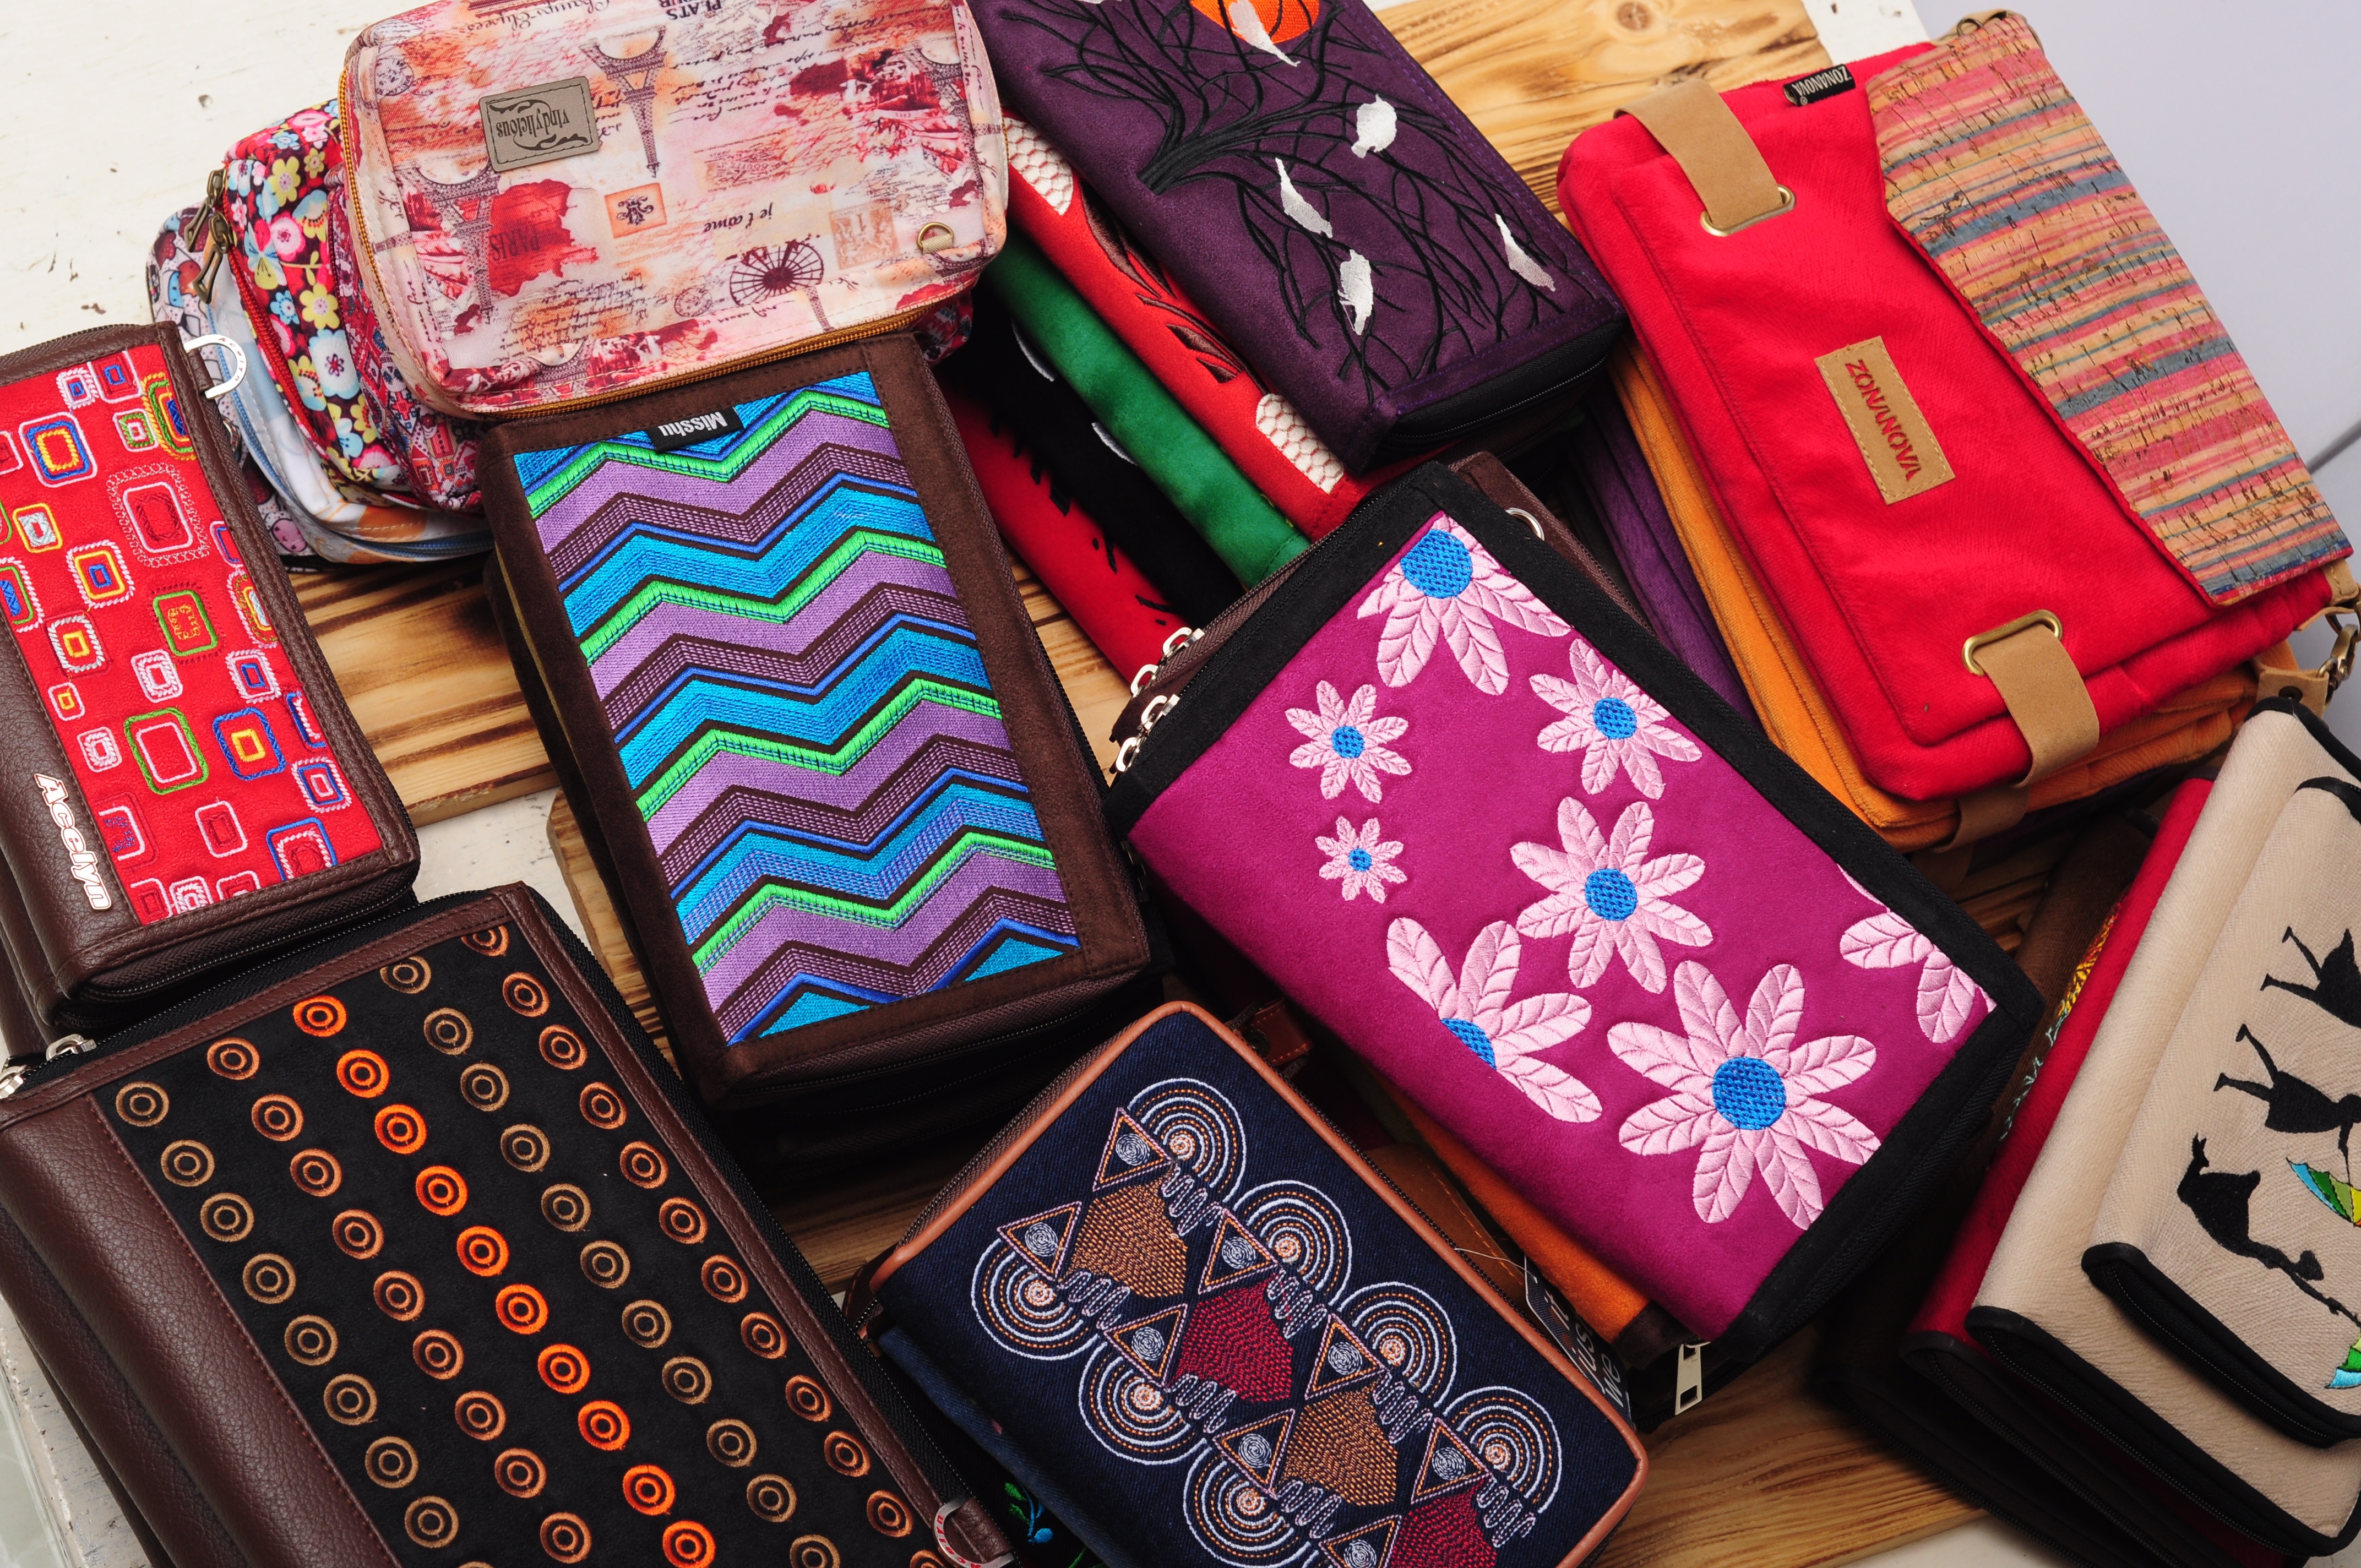
pattern, banner, bag, wallet, clutch, sash, smallbag